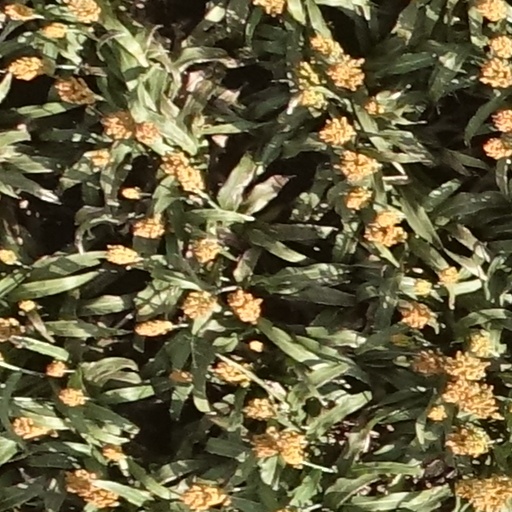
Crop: sorghum